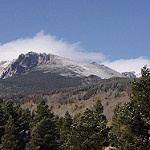
Label: mountain